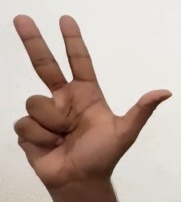
ASL sign: 3